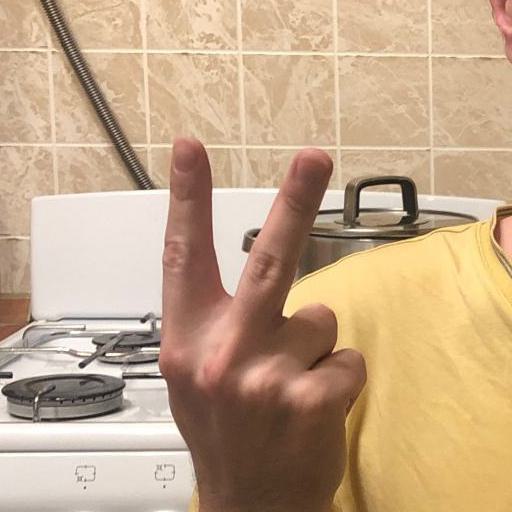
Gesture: peace_inverted